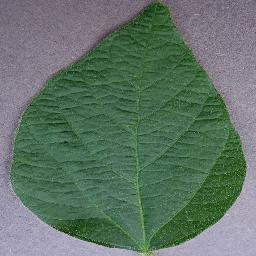
Label: Soybean___healthy